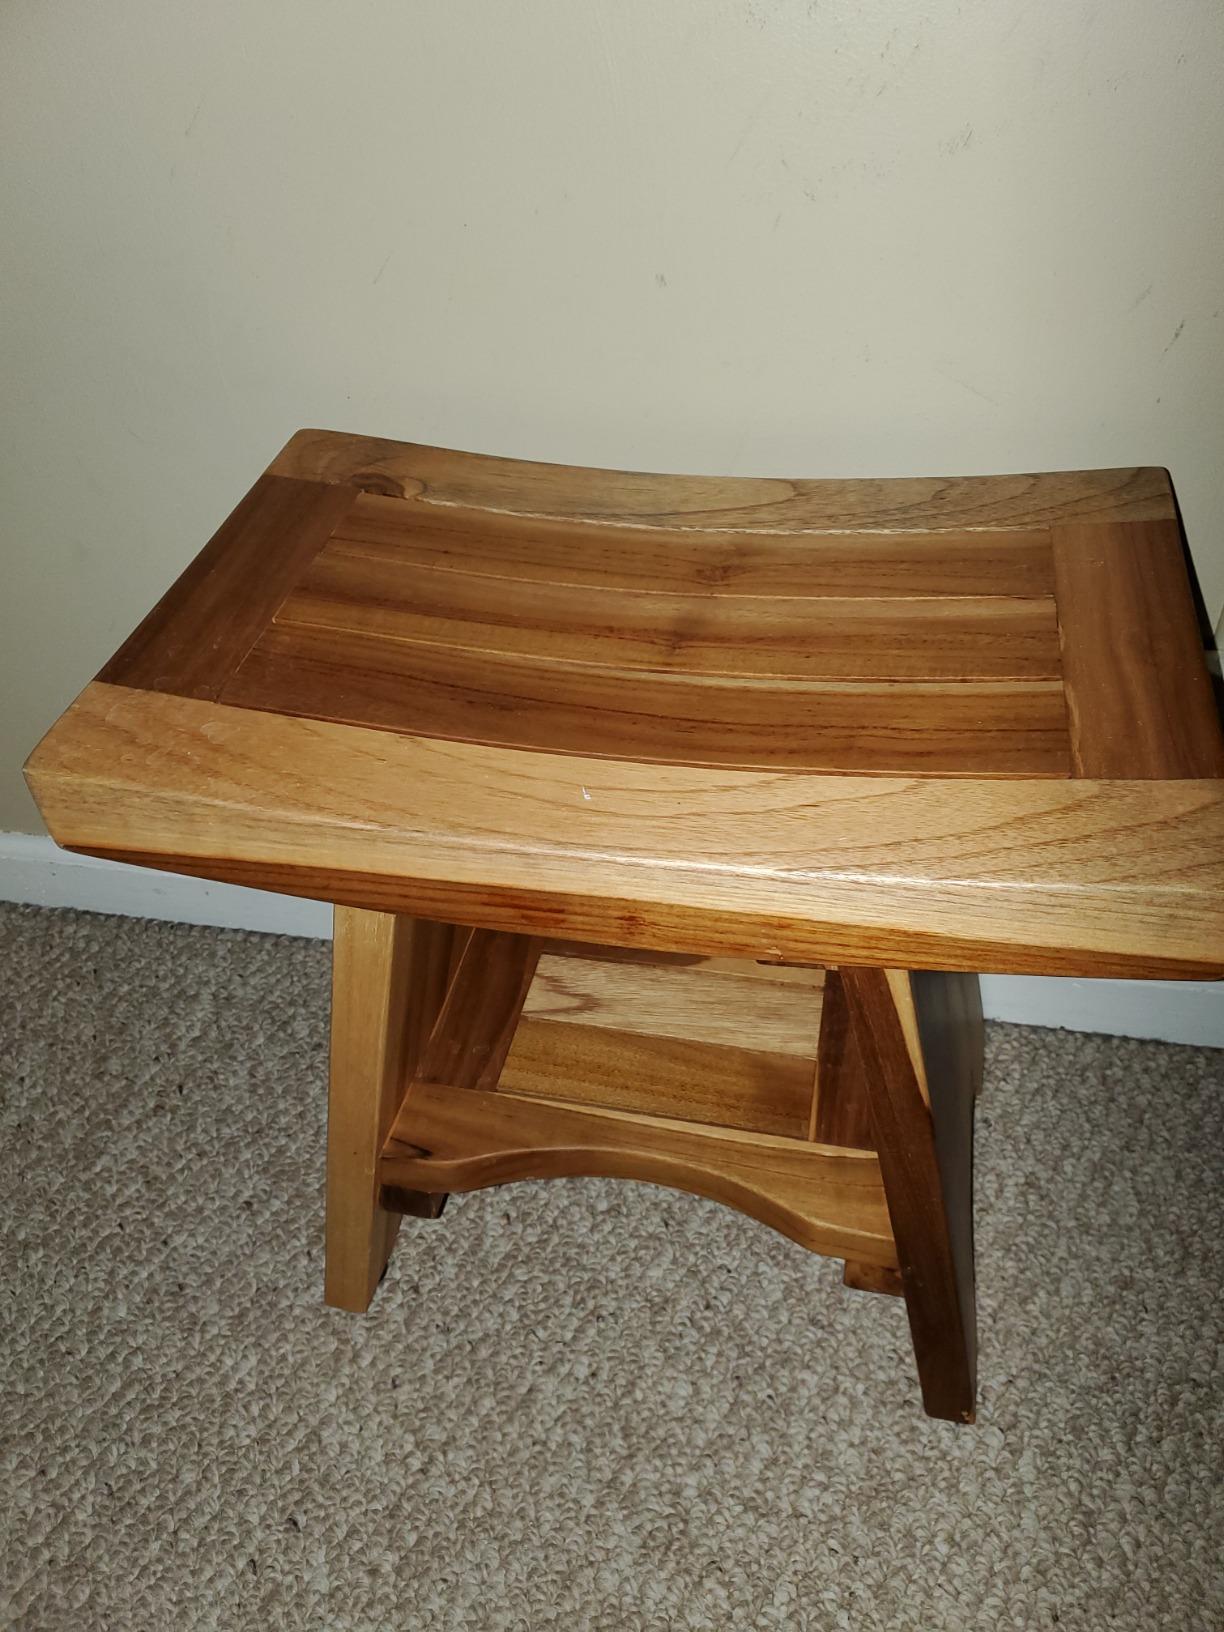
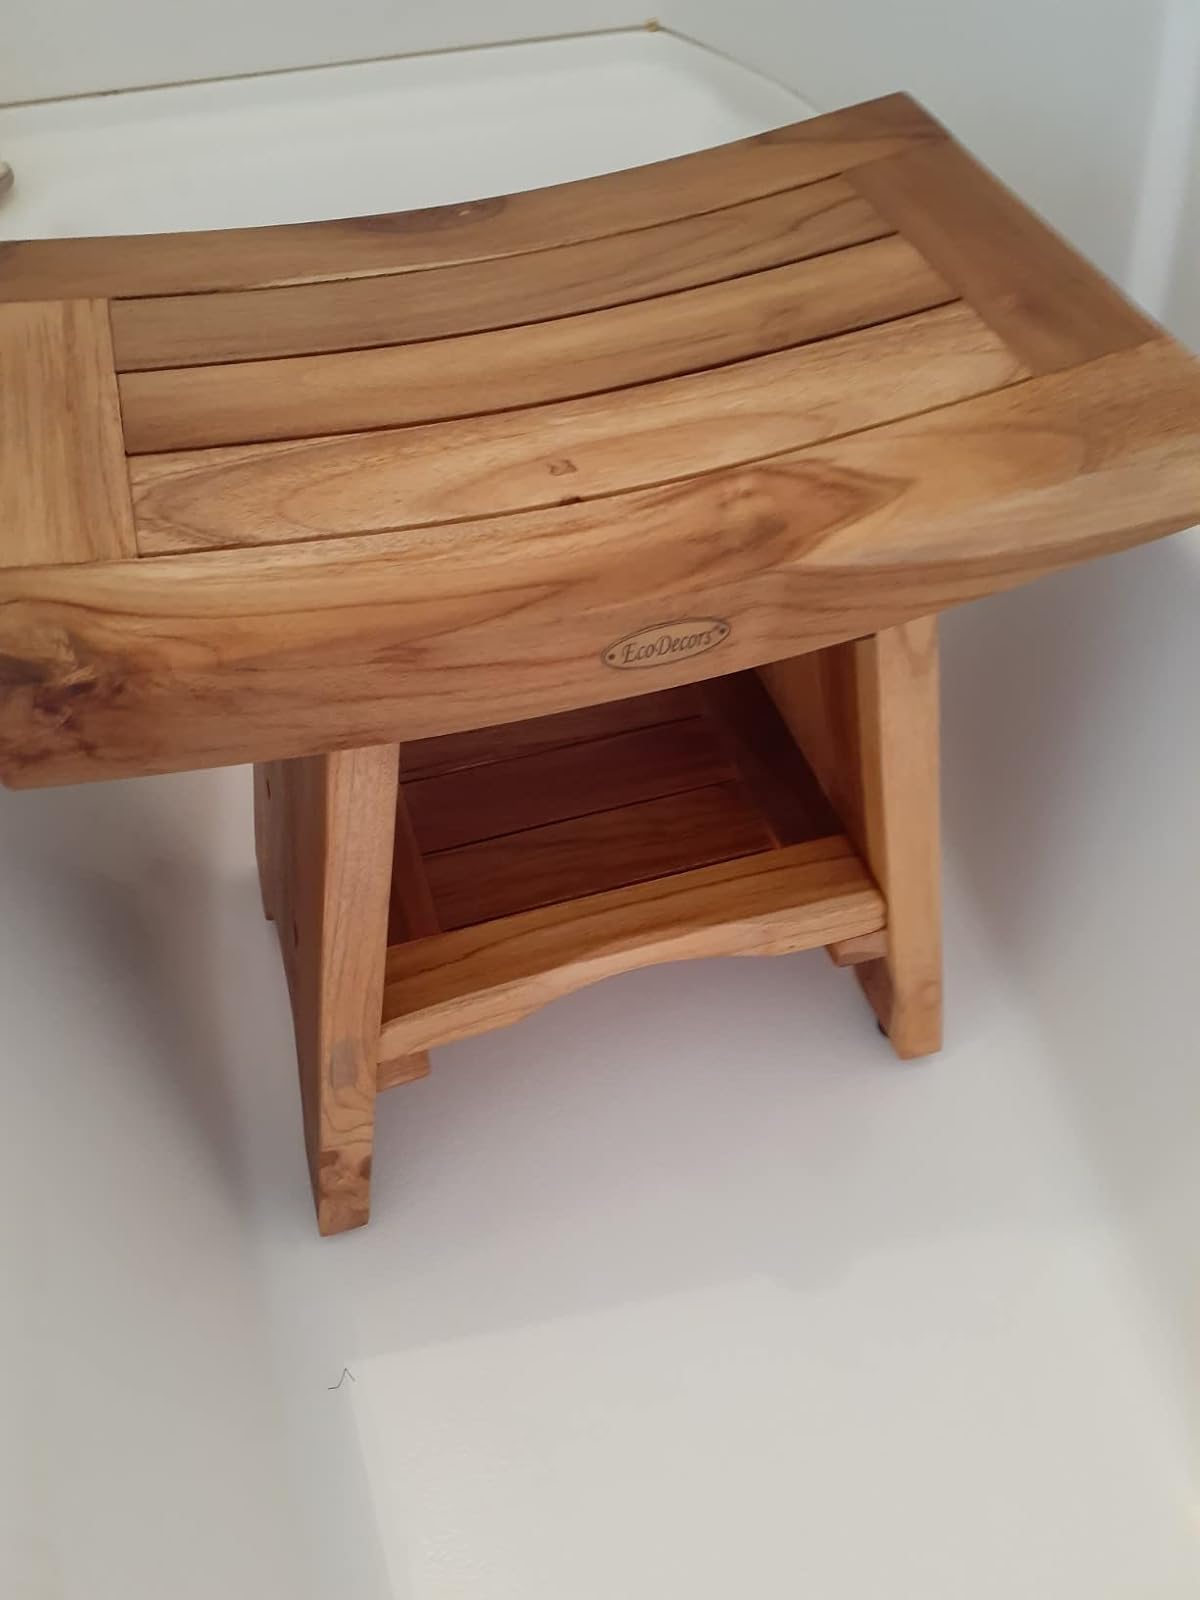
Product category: stool
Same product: yes